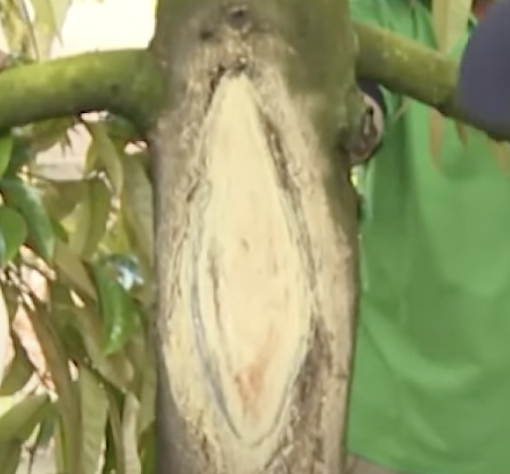
Label: stem_cracking_ gummosis